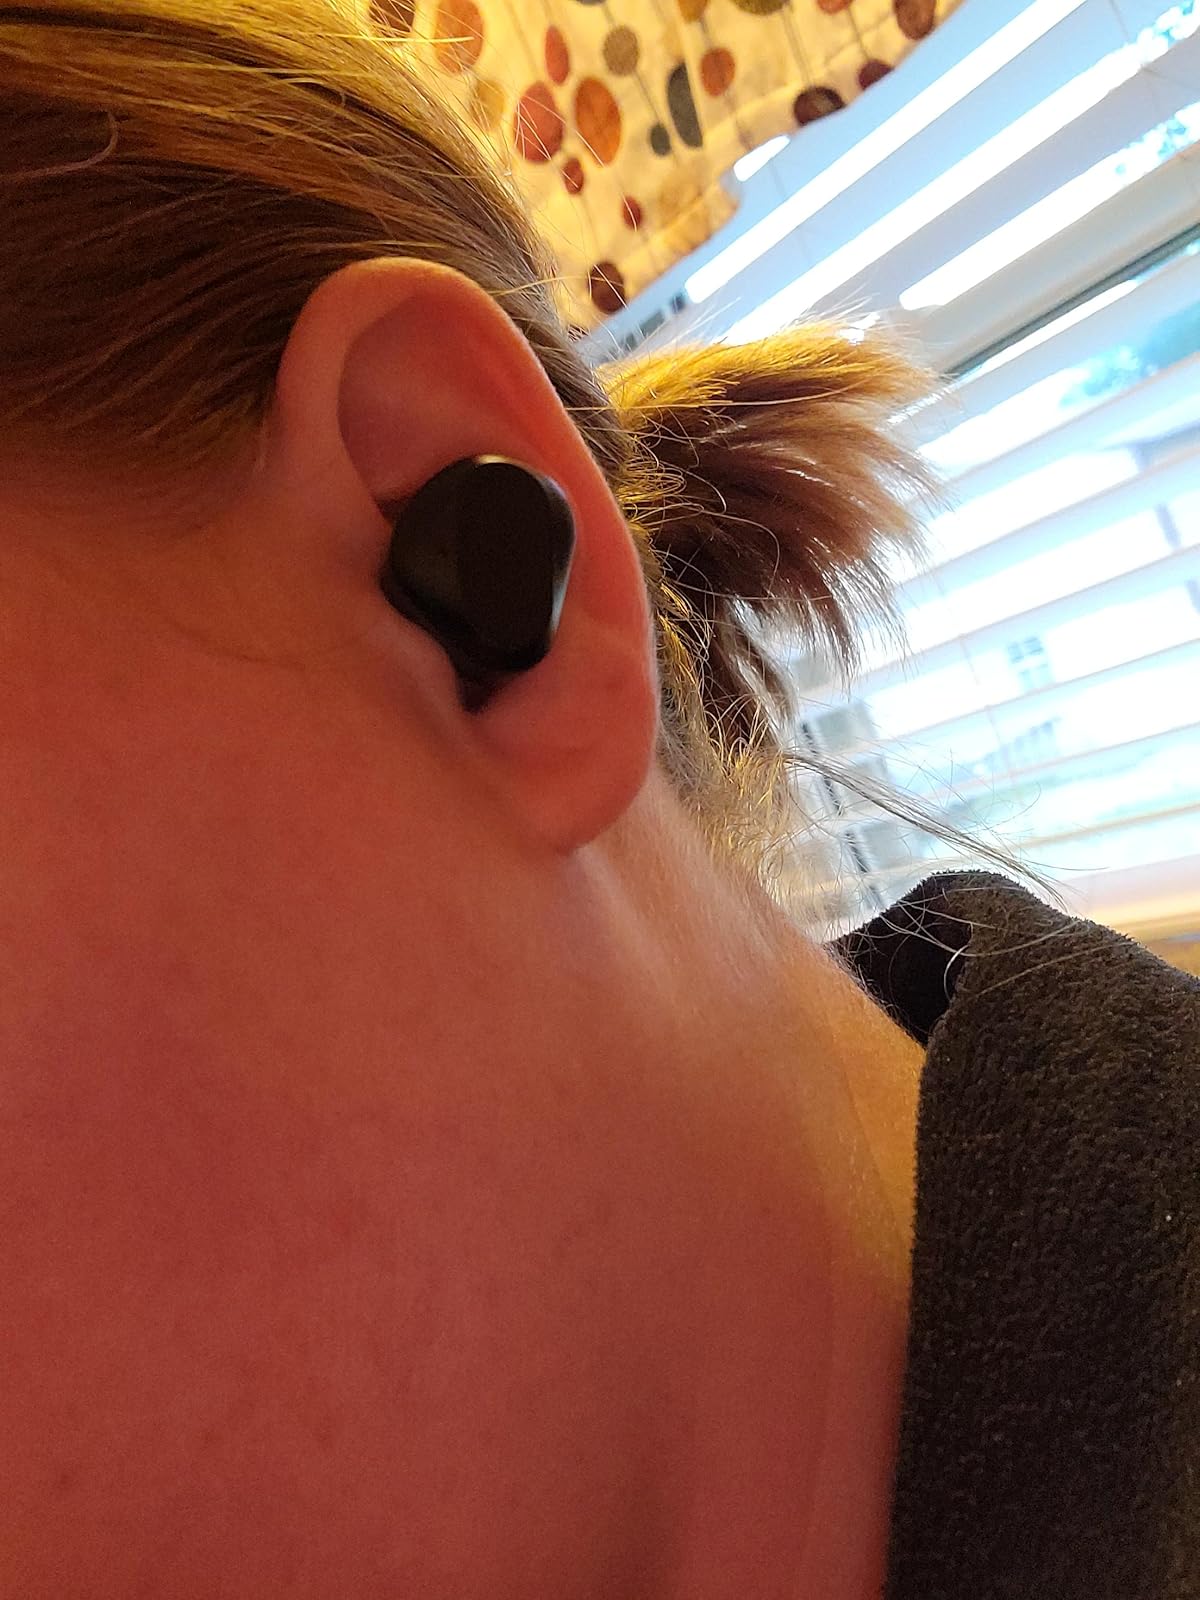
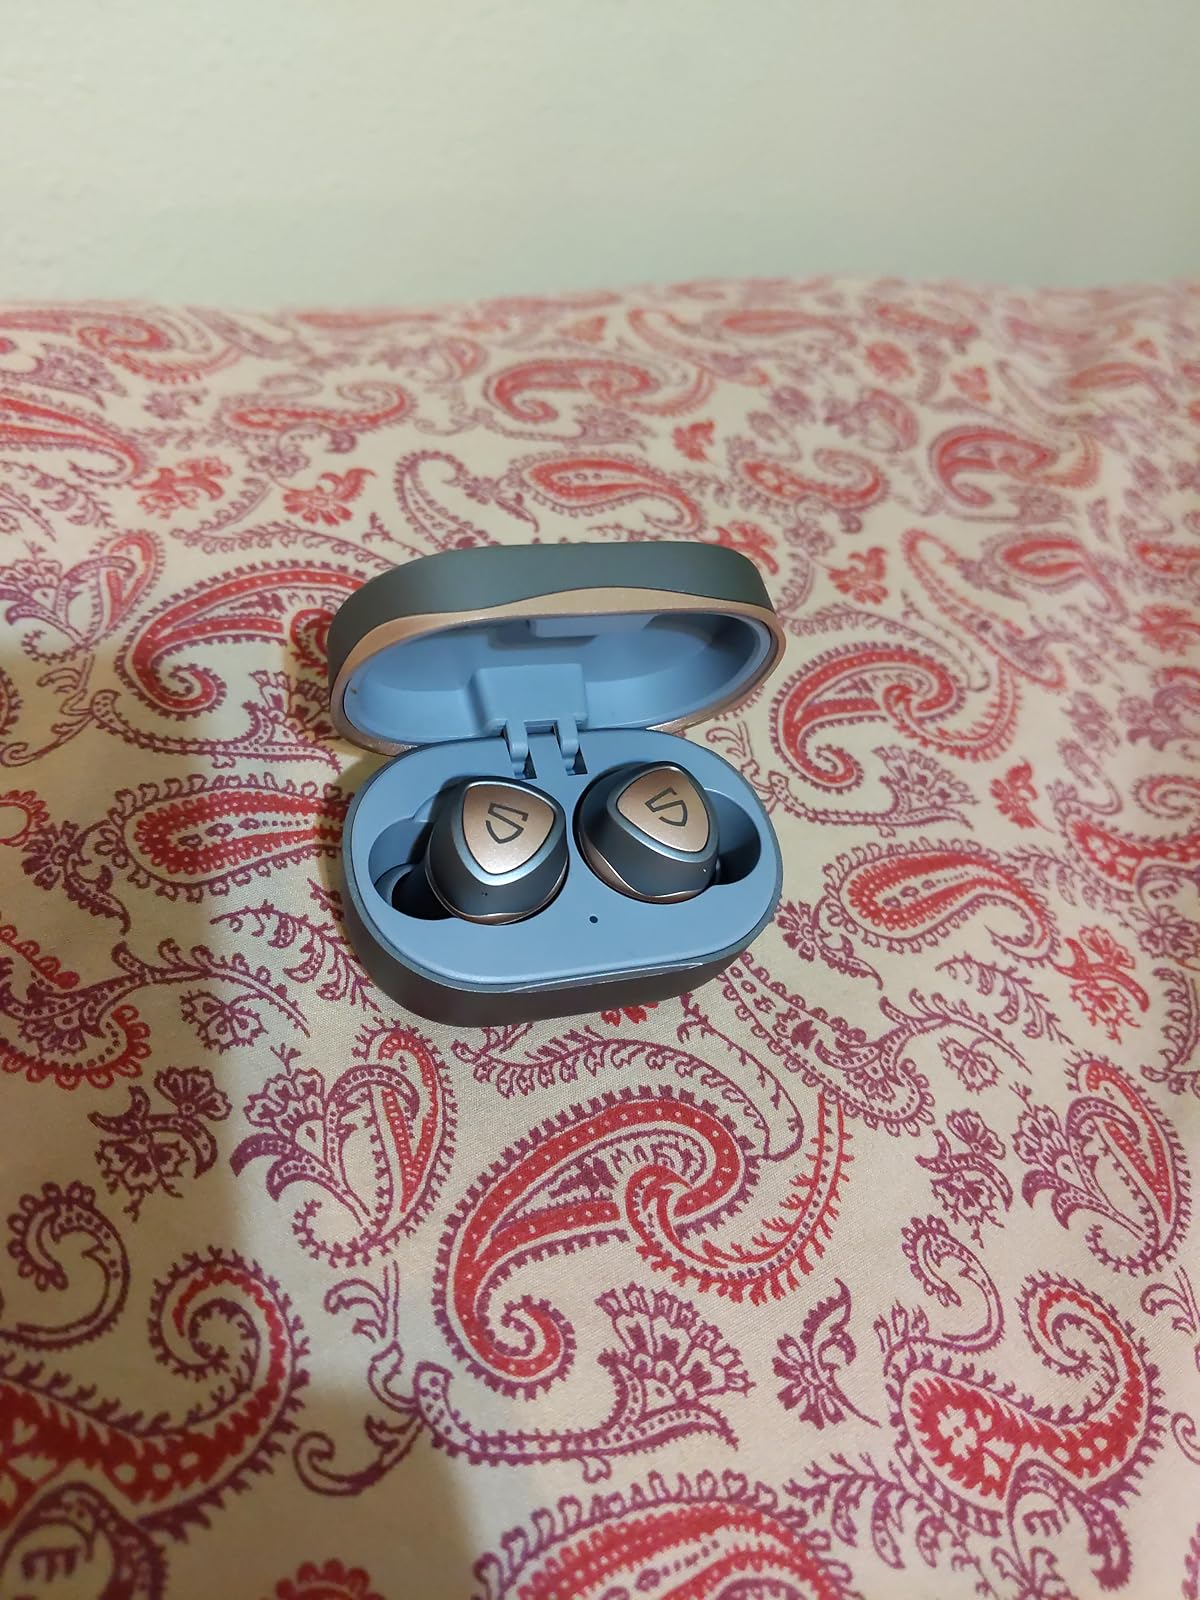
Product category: earbuds
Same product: no